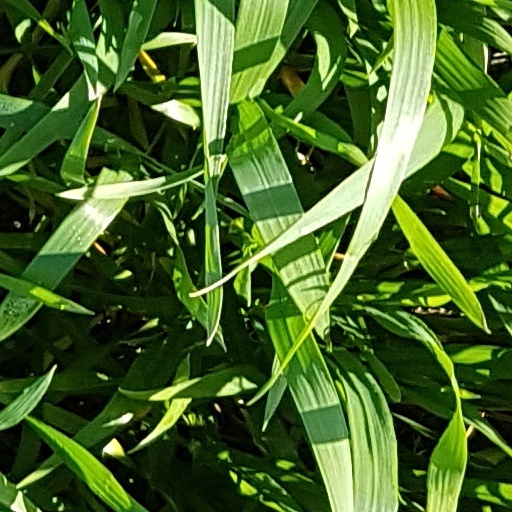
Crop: wheat